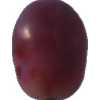
Label: pink_grape